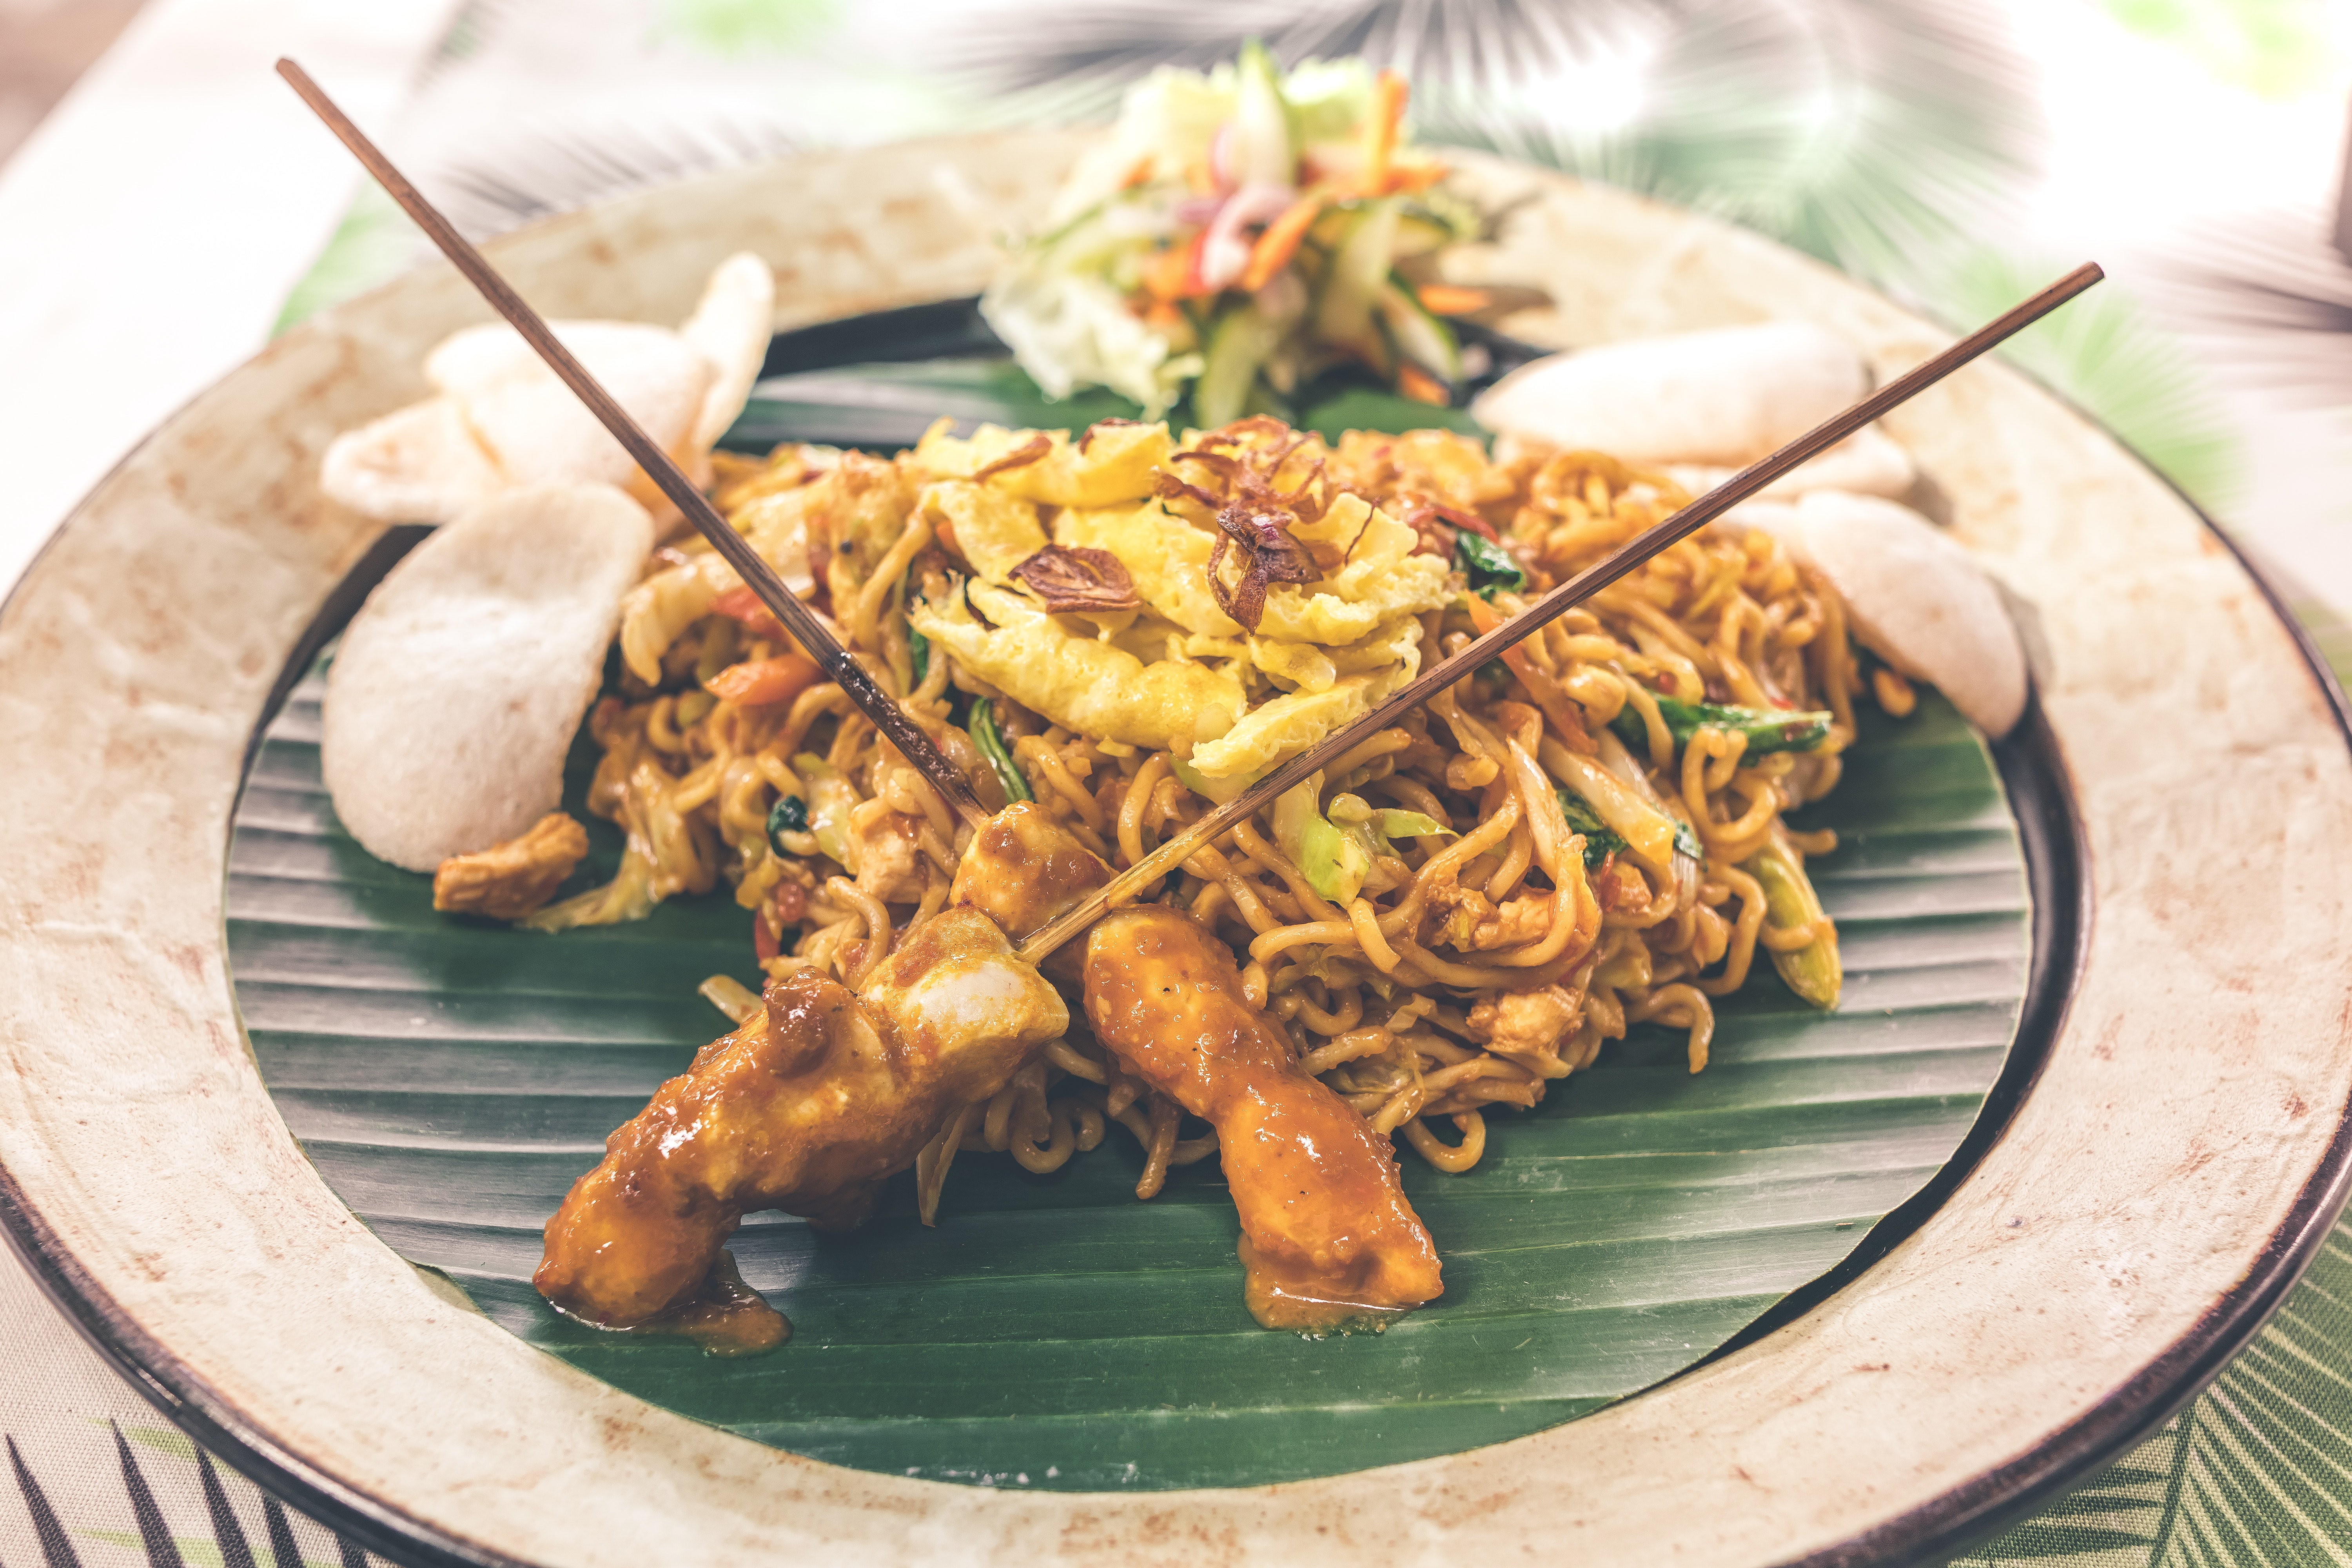
dish, food, cuisine, meat, ingredient, pad thai, mie goreng, char kway teow, satay, produce, recipe, thai food, shahe fen, fried noodles, chinese food, rice noodles, malaysian food